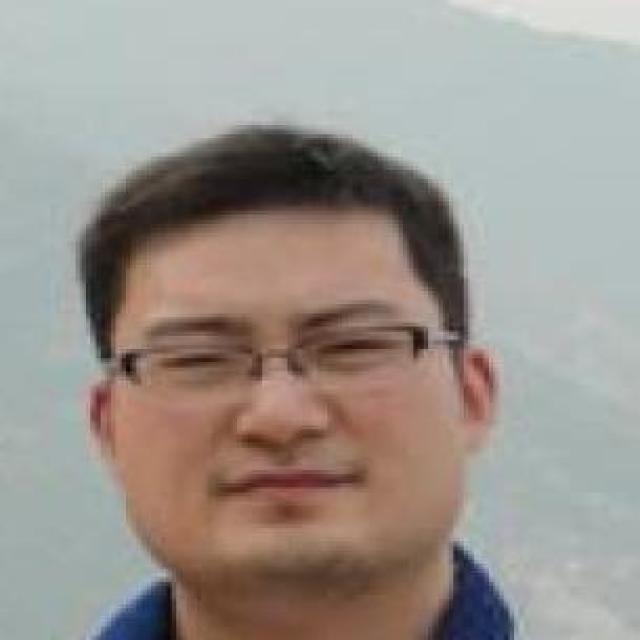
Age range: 21-44